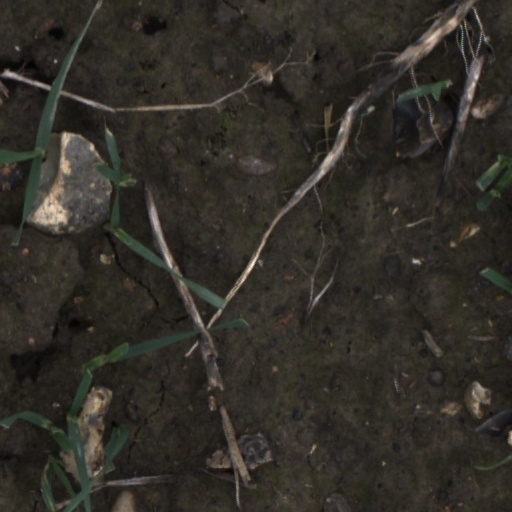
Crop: wheat